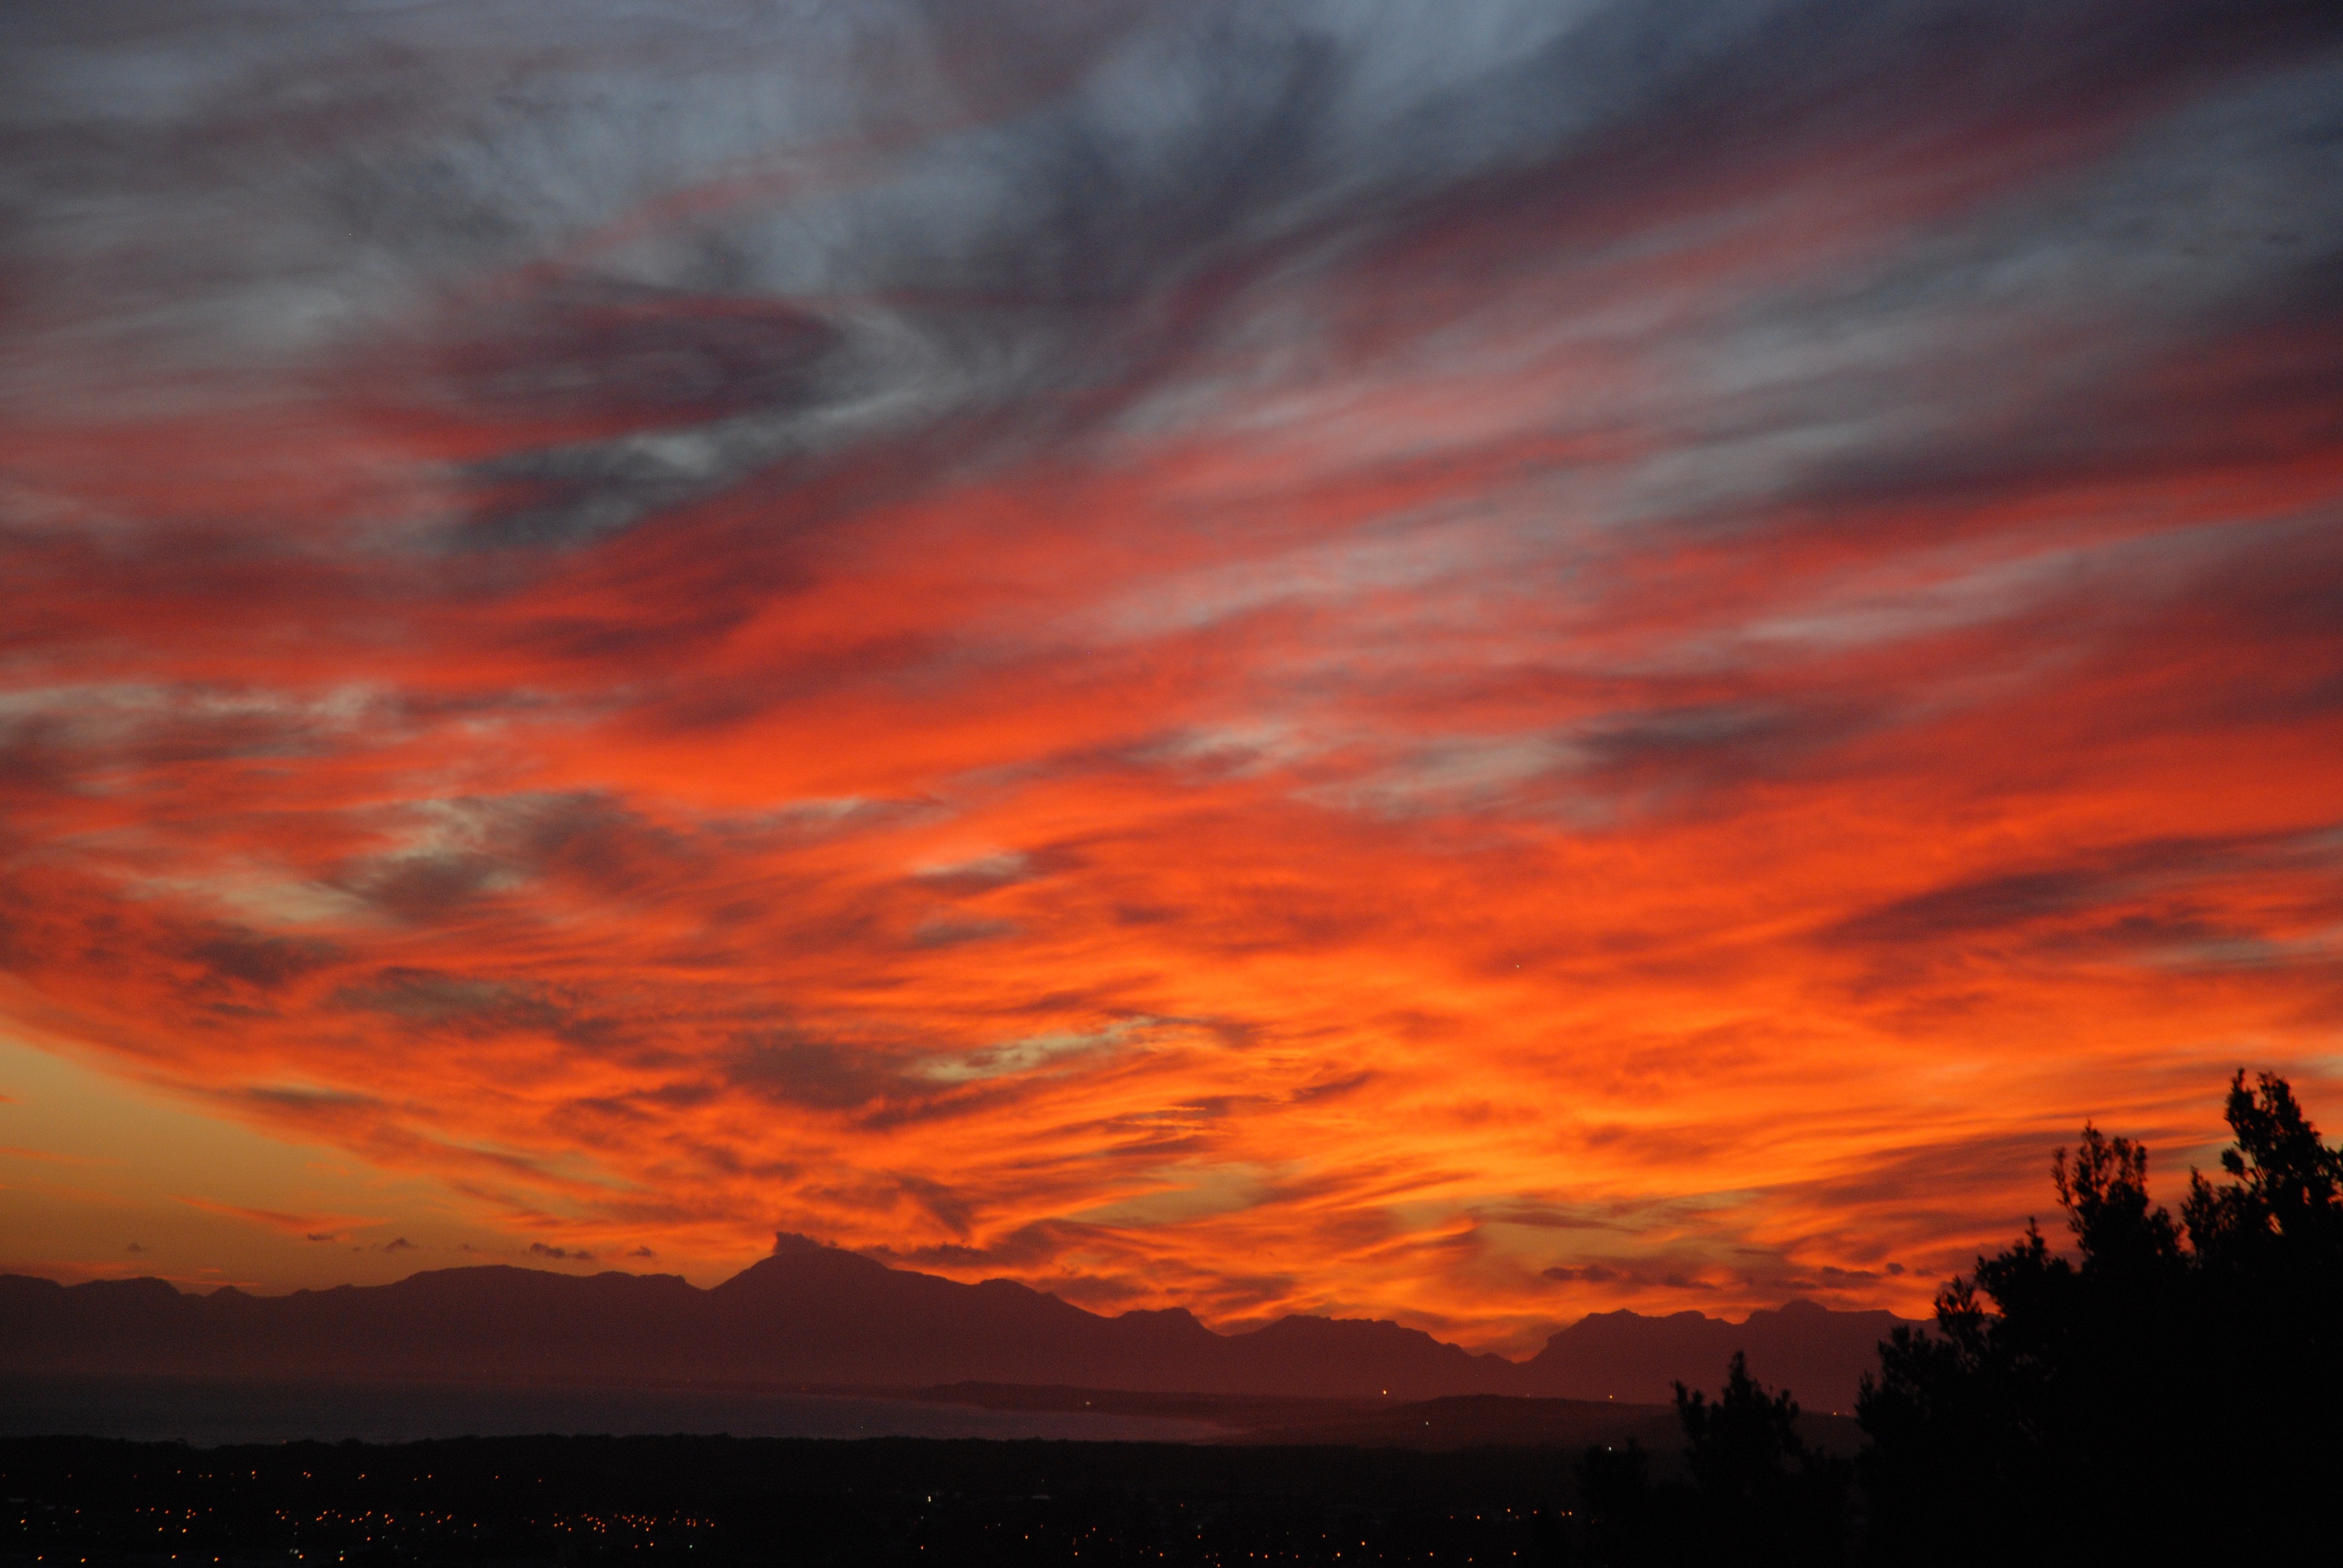
horizon, cloud, sky, sunrise, sunset, morning, dawn, atmosphere, dusk, evening, orange, red, clouds, mountains, afterglow, red sky at morning